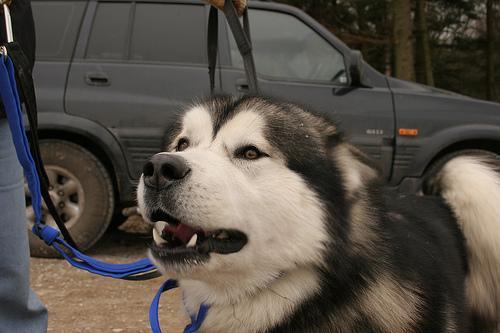
malamute